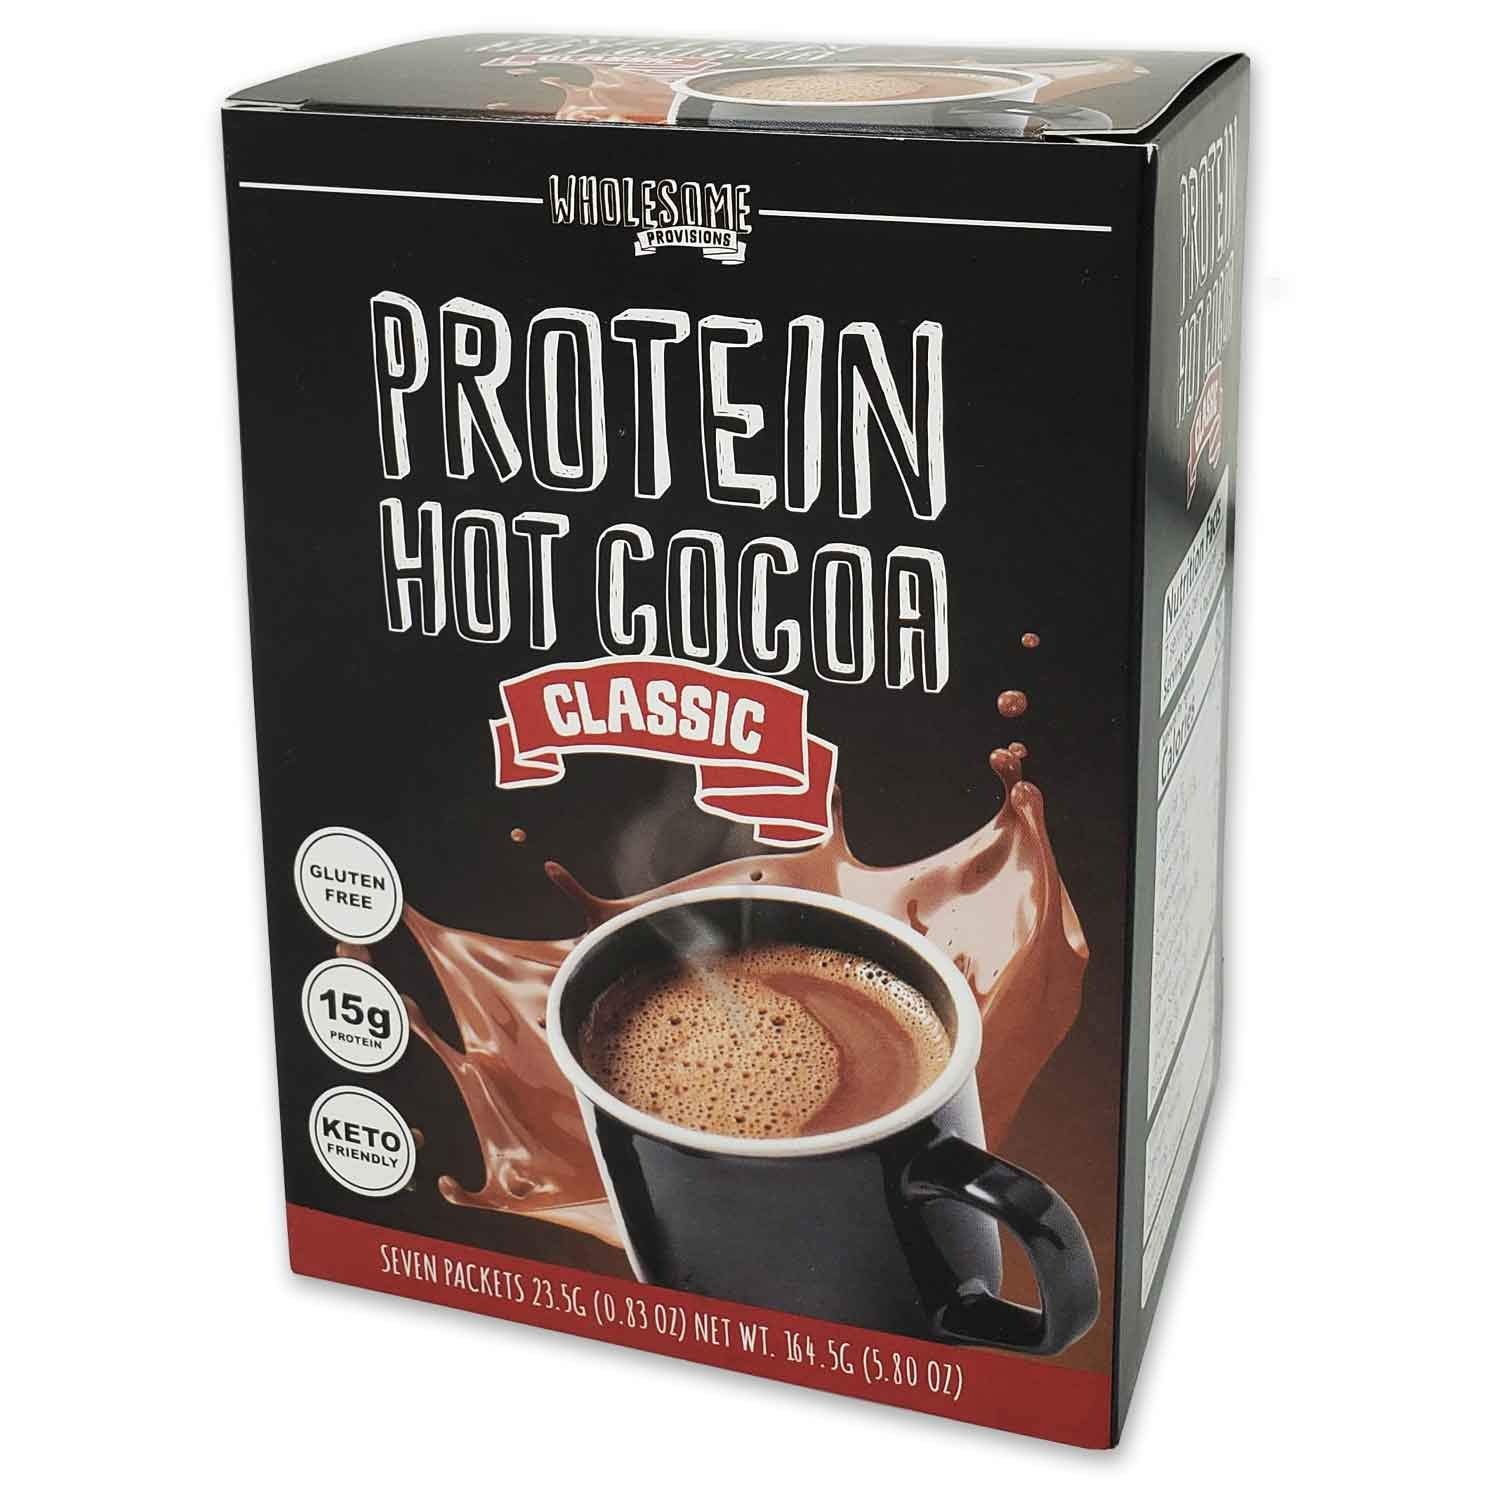
Item Name: Protein Hot Chocolate, Keto Hot Chocolate Mix, Low Carb Hot Cocoa, 15g Protein, 4g Net Carbs, Low in Sugar, Instant Hot Coco, 7 Individual Macro-Controlled Packages (Classic, 3 Pack)
Bullet Point 1: CLASSIC HOT COCO TASTE WITH HEALTH BENEFITS: Our Protein Hot Chocolate is packed with 15g of protein! Very low in sugar and only 2g NET CARBS! Amazing nostalgic and comforting taste and texture without the guilt.
Bullet Point 2: PERFECTLY PORTION OUT PACKAGES: Each box contains 7 individually portioned out packages. Easy to control your macros and convenient to store and/or travel with.
Bullet Point 3: QUICK AND EASY TO MAKE: Enjoy a hot cup of chocolate cocoa in minutes! Simply add contents to a mug and add hot water or warm unsweetened almond milk. Get creative and add to your coffee, protein shake, or baked goods for a chocolaty protein boost! Easy to mix, won't clump!
Bullet Point 4: HIGH PROTEIN AND LOW CARB/SUGAR: One serving contains 15g of protein and 2g net carbs. Protein Hot Cocoa also does not contain gluten.
Bullet Point 5: LOOKING FOR MORE PROTEIN?? Search for other Wholesome Provision products. We offer High Protein Chips, Cereal, Keto Sweeteners, Keto Chocolate Chips, and so much more!
Product Description: Round out your day with this classic comforting warm drink. Our hot chocolate is low carb, sweet, and creamy. Enjoy the nostalgic taste that's packed with 15g of protein per serving. Easy to mix and won't clump! Enjoy with hot water, warm unsweetened milk, or mix into your morning coffee for a protein and flavor boost!
Value: 1.0
Unit: Count

Price: 42.95